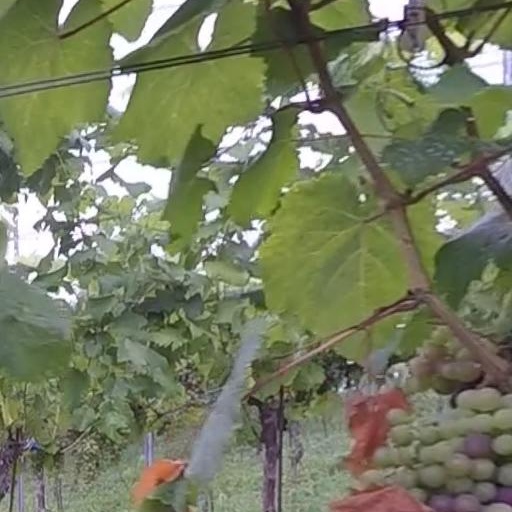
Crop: grape